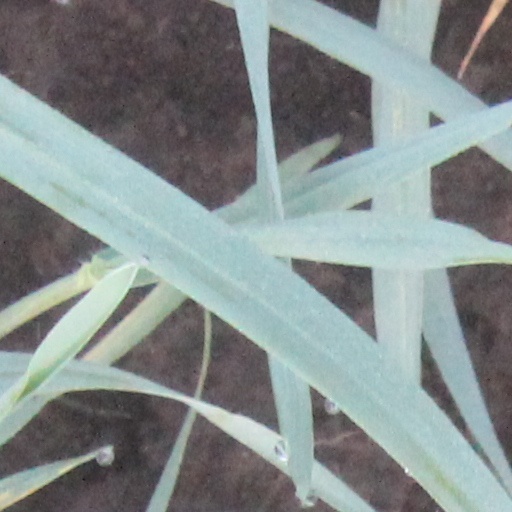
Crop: wheat